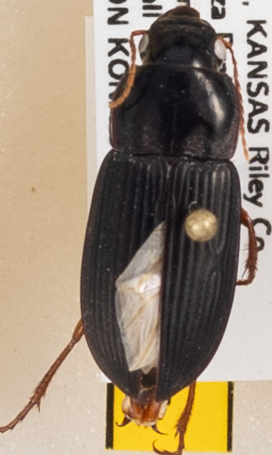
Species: Harpalus pensylvanicus
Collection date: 2019-08-28
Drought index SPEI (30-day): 2.09
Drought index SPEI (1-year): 1.69
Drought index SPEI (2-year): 0.8